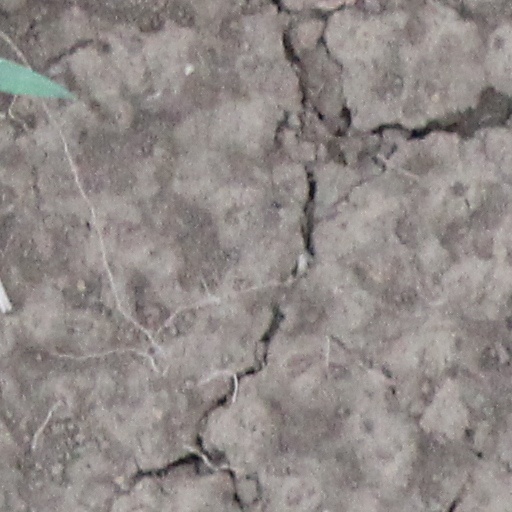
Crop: wheat